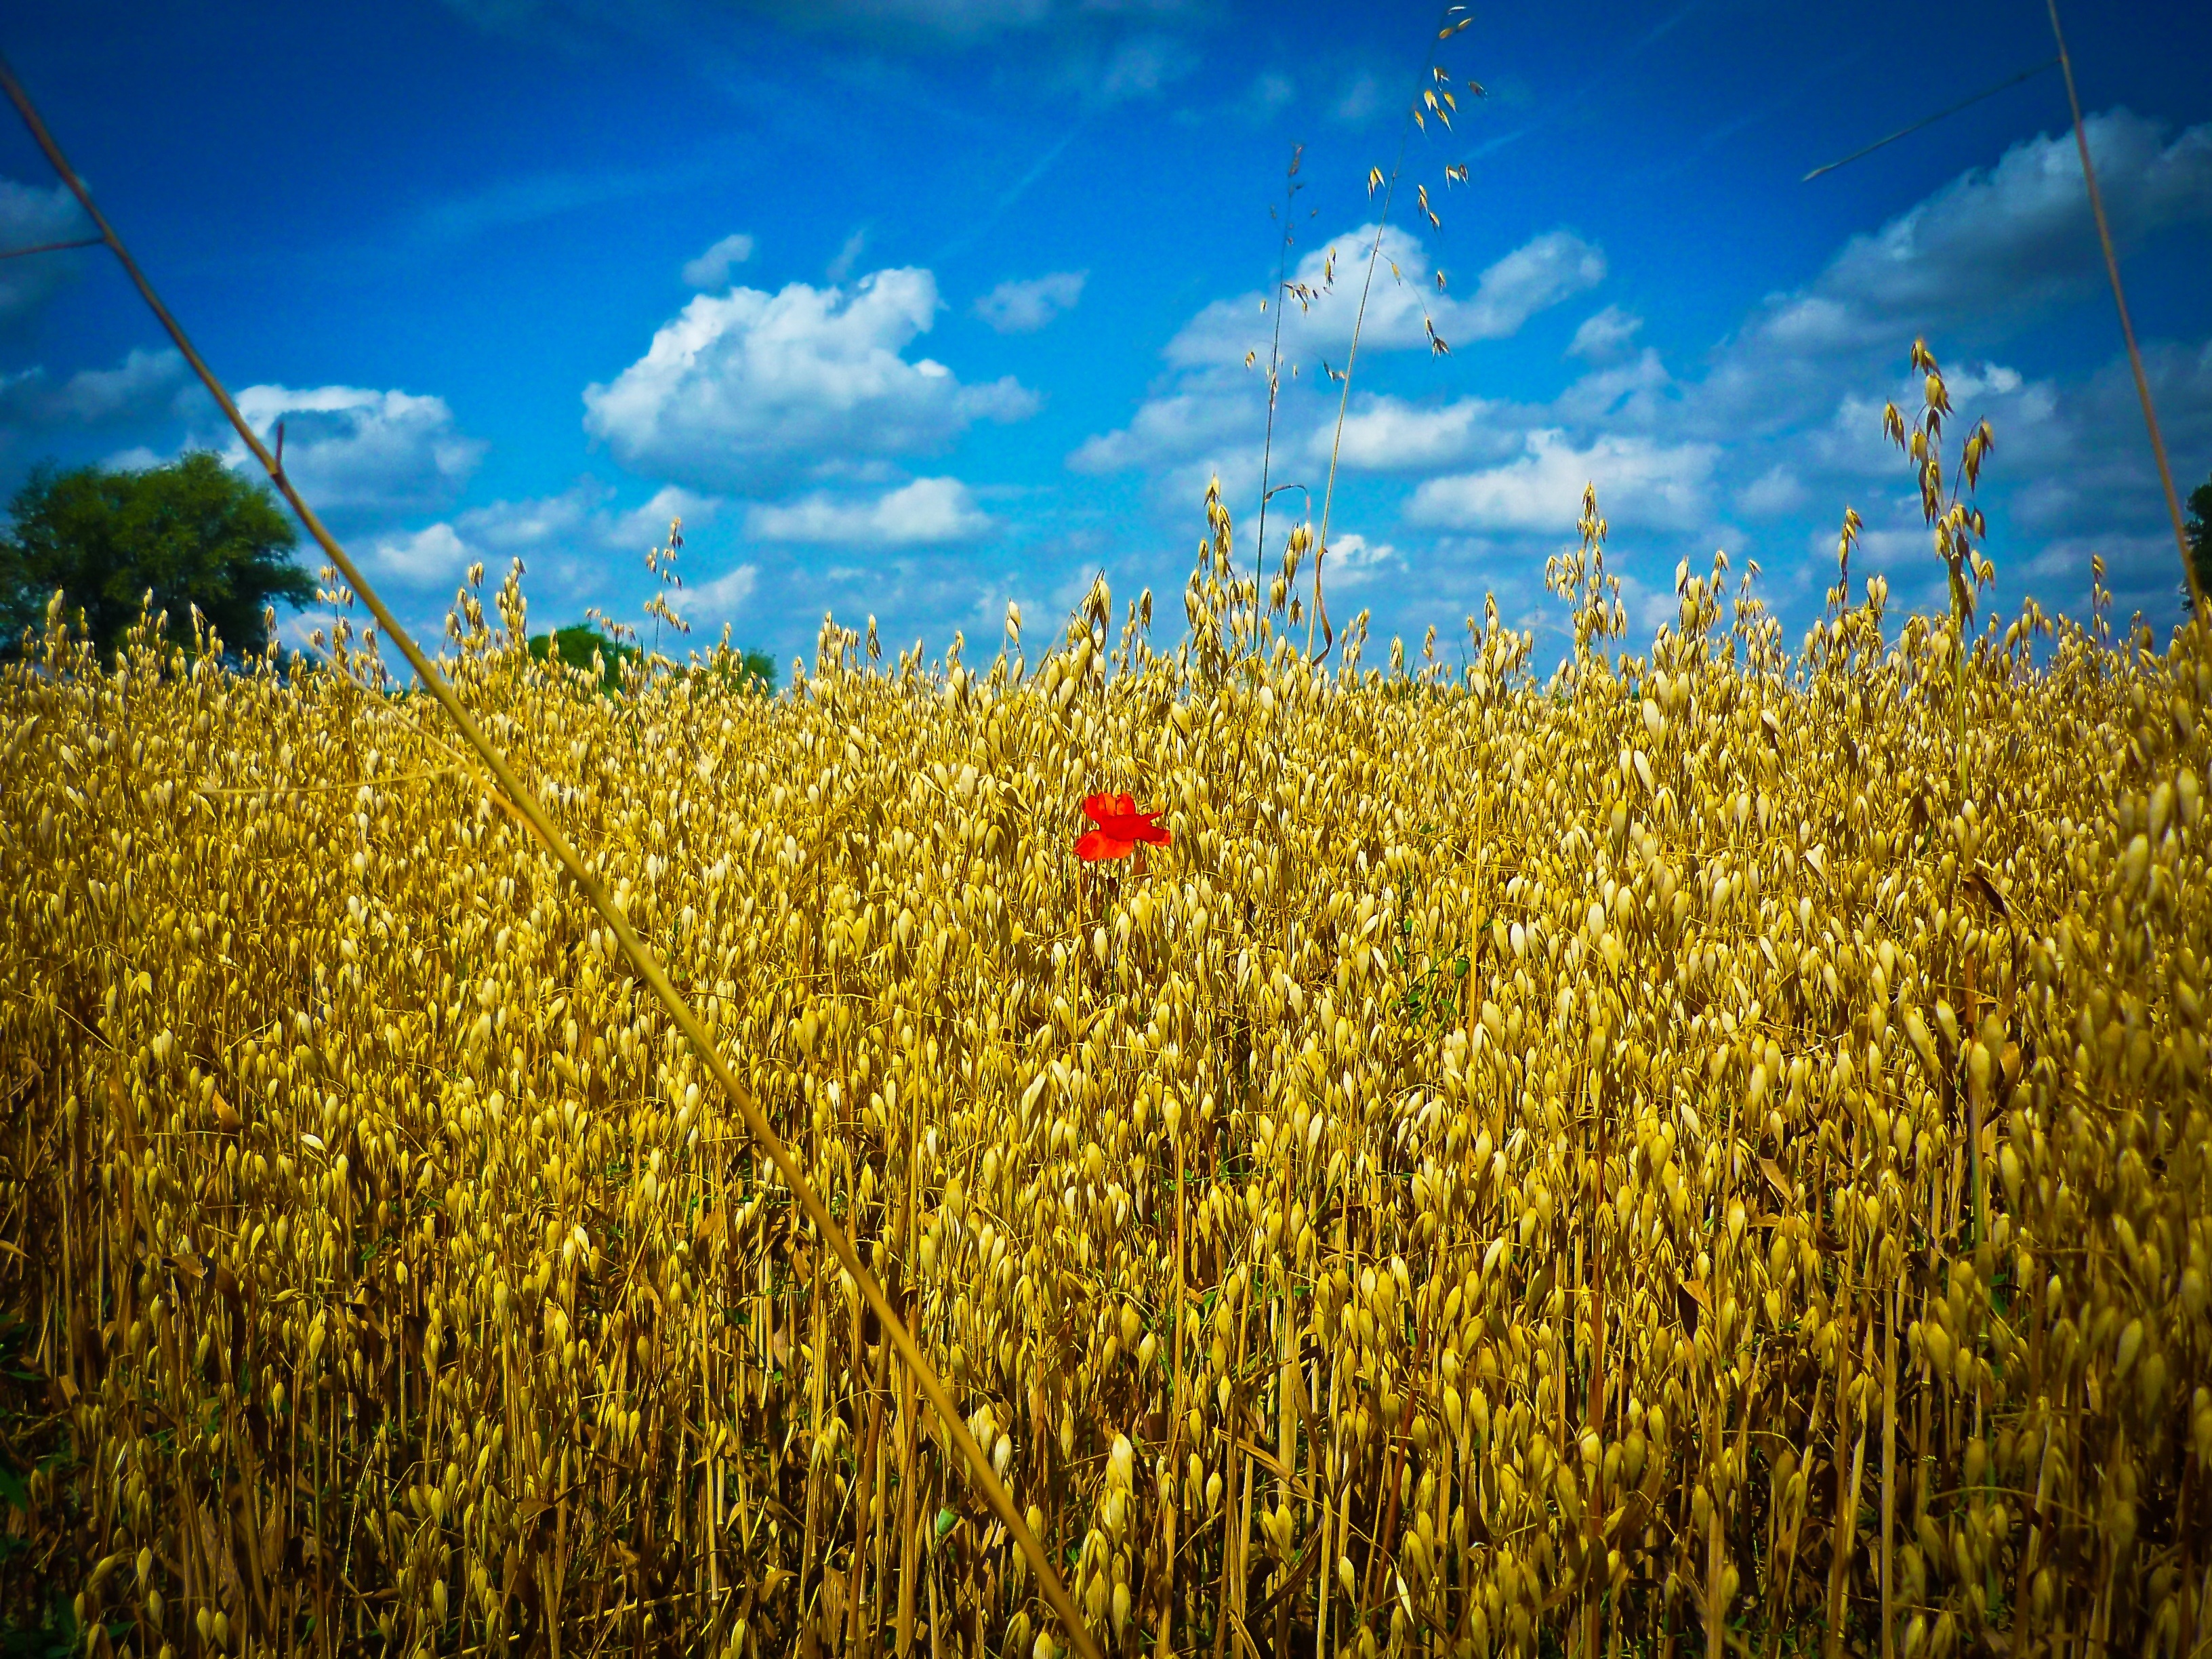
landscape, nature, grass, blossom, plant, sky, field, meadow, wheat, grain, prairie, sunlight, flower, bloom, summer, food, red, produce, crop, agriculture, plain, rapeseed, spike, grassland, cornfield, poppy, canola, brassica, rural area, flowering plant, mohngewaechs, grass family, land plant